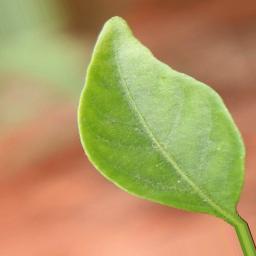
Label: healthy